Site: brandenburg
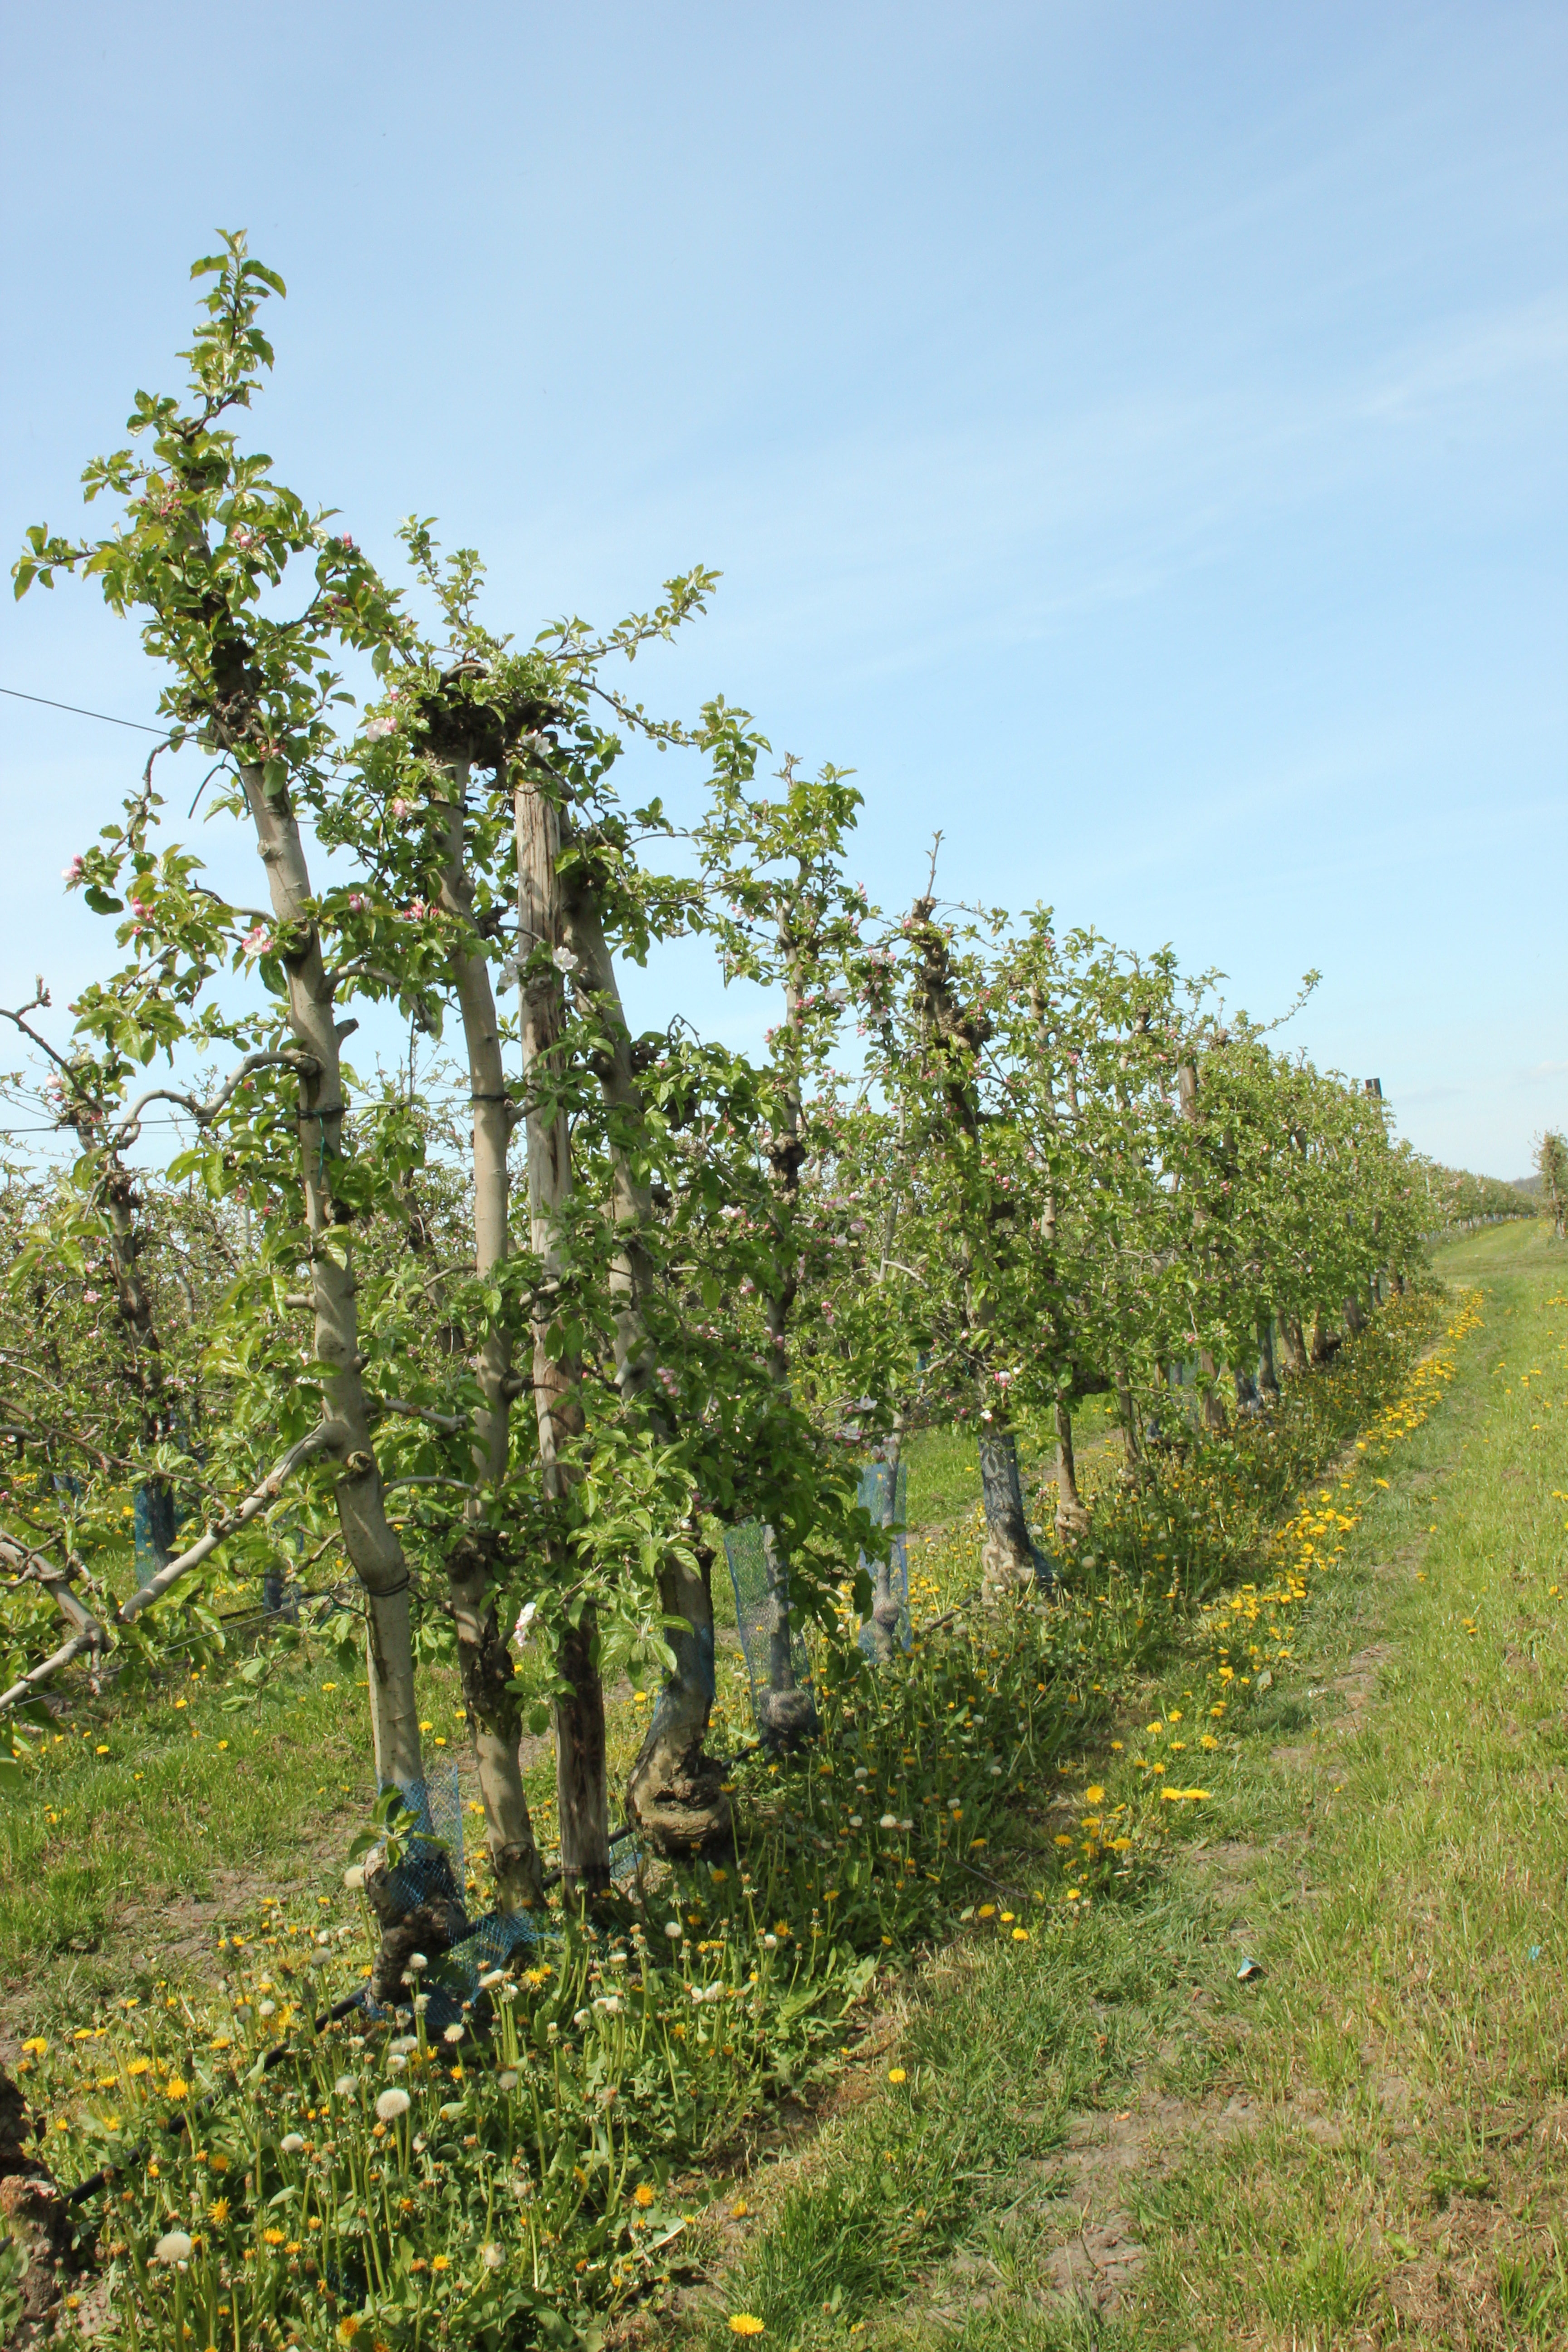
Growth stage (BBCH 60): Flowering